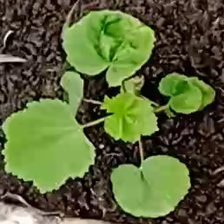
Weed species: Little_Mallow(Malva parviflora)